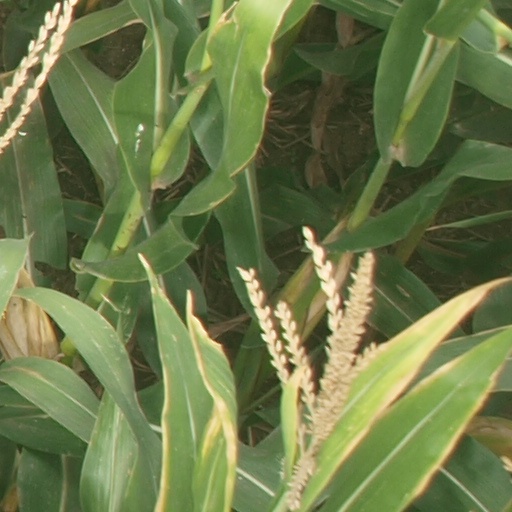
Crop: maize; corn